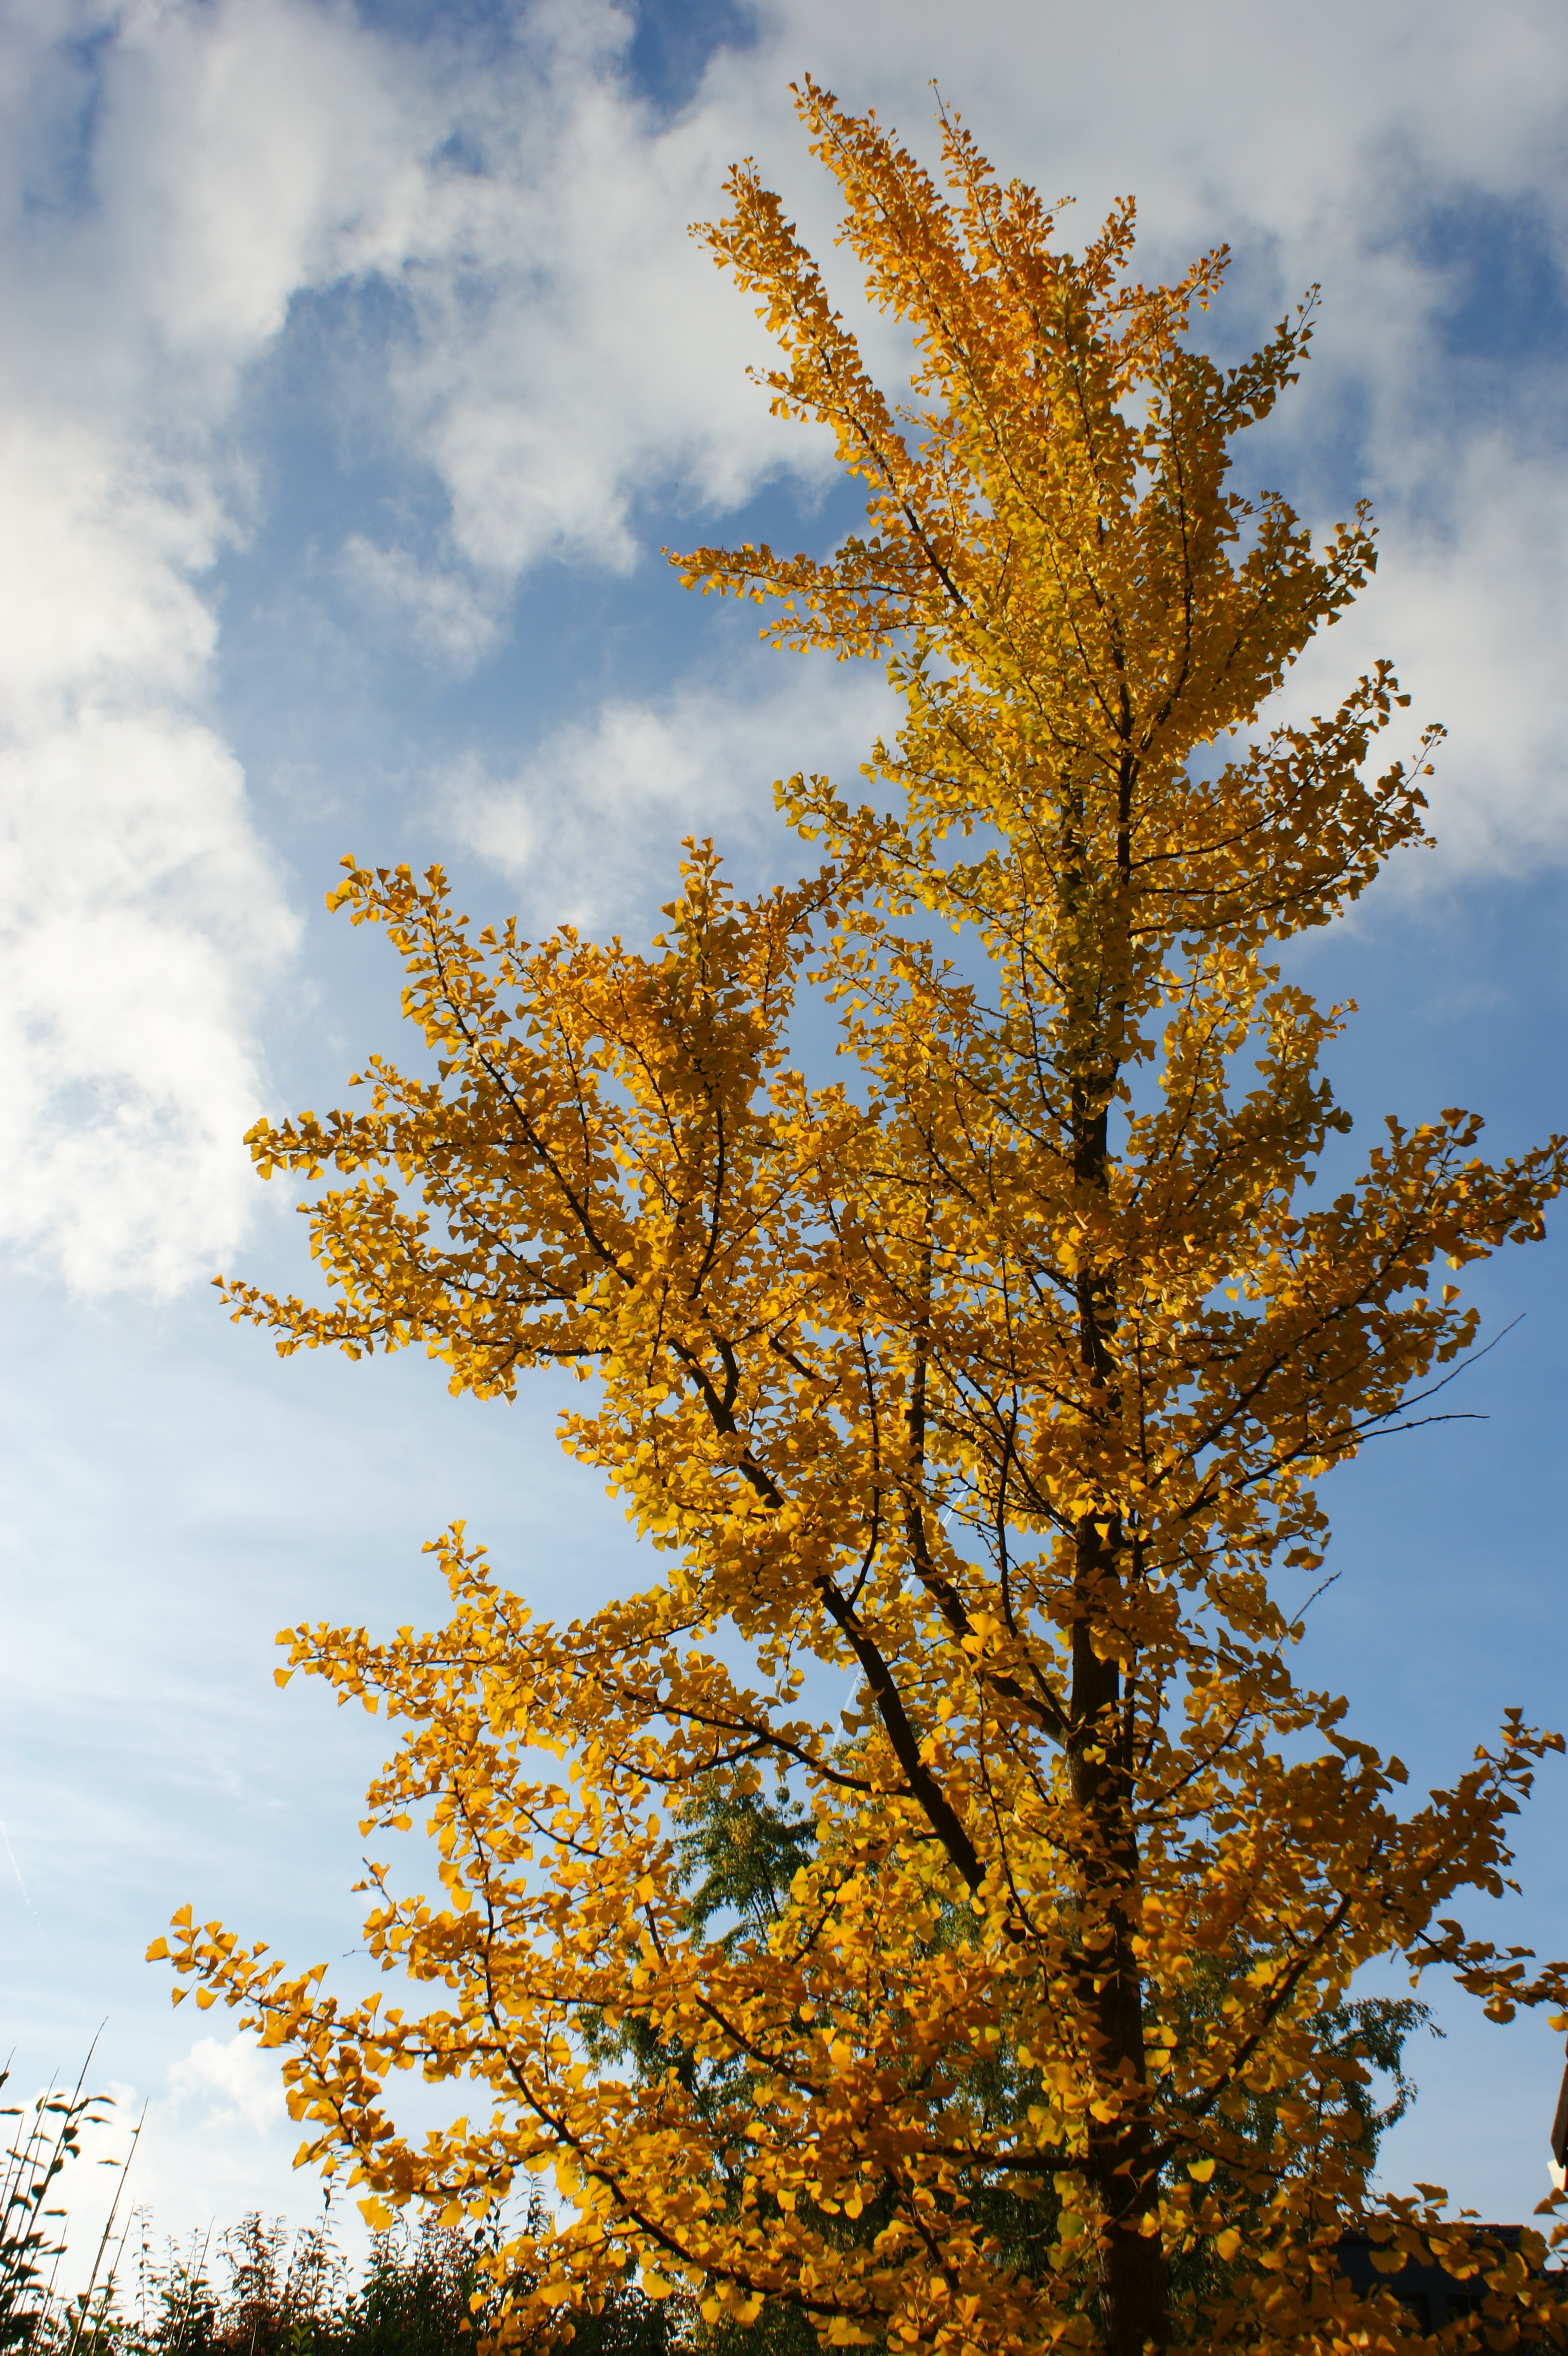
tree, nature, branch, plant, sky, sunlight, leaf, flower, autumn, botany, yellow, season, trees, leaves, larch, ecosystem, ginko, woody plant, land plant